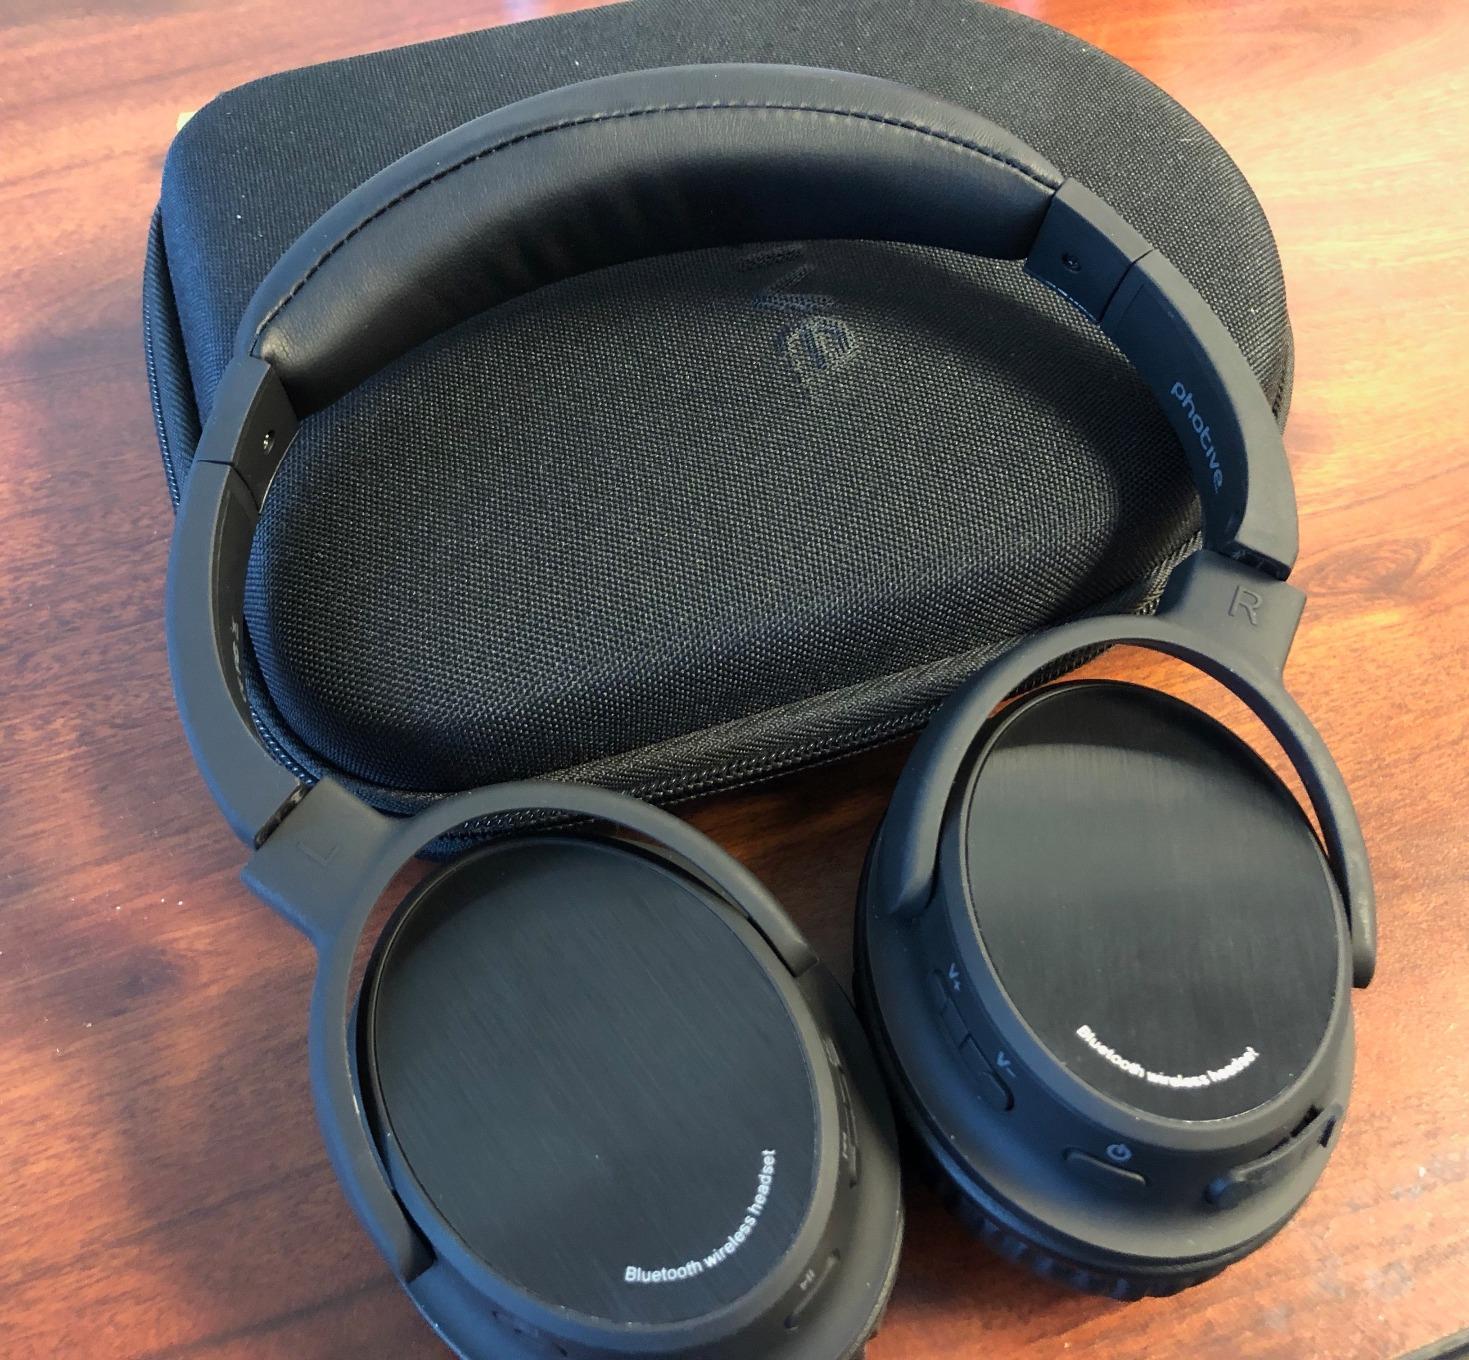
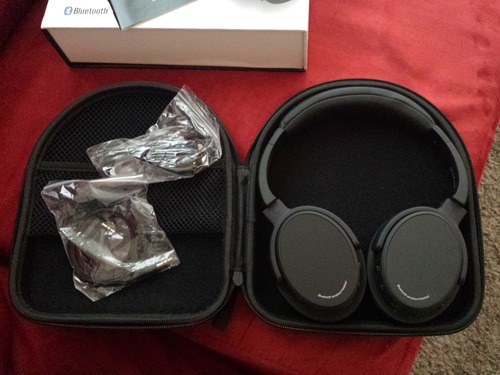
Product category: headphones
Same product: yes